Narita International Airport

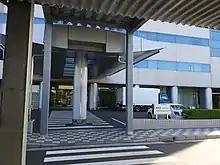
Headquarters of NAA

In 2003, a was passed to provide for the privatization of the airport. As part of this change, on April 1, 2004, New Tokyo International Airport was officially renamed Narita International Airport, reflecting its popular designation since its opening. The airport was also moved from government control to the authority of a new Narita International Airport Corporation, usually abbreviated to "NAA."